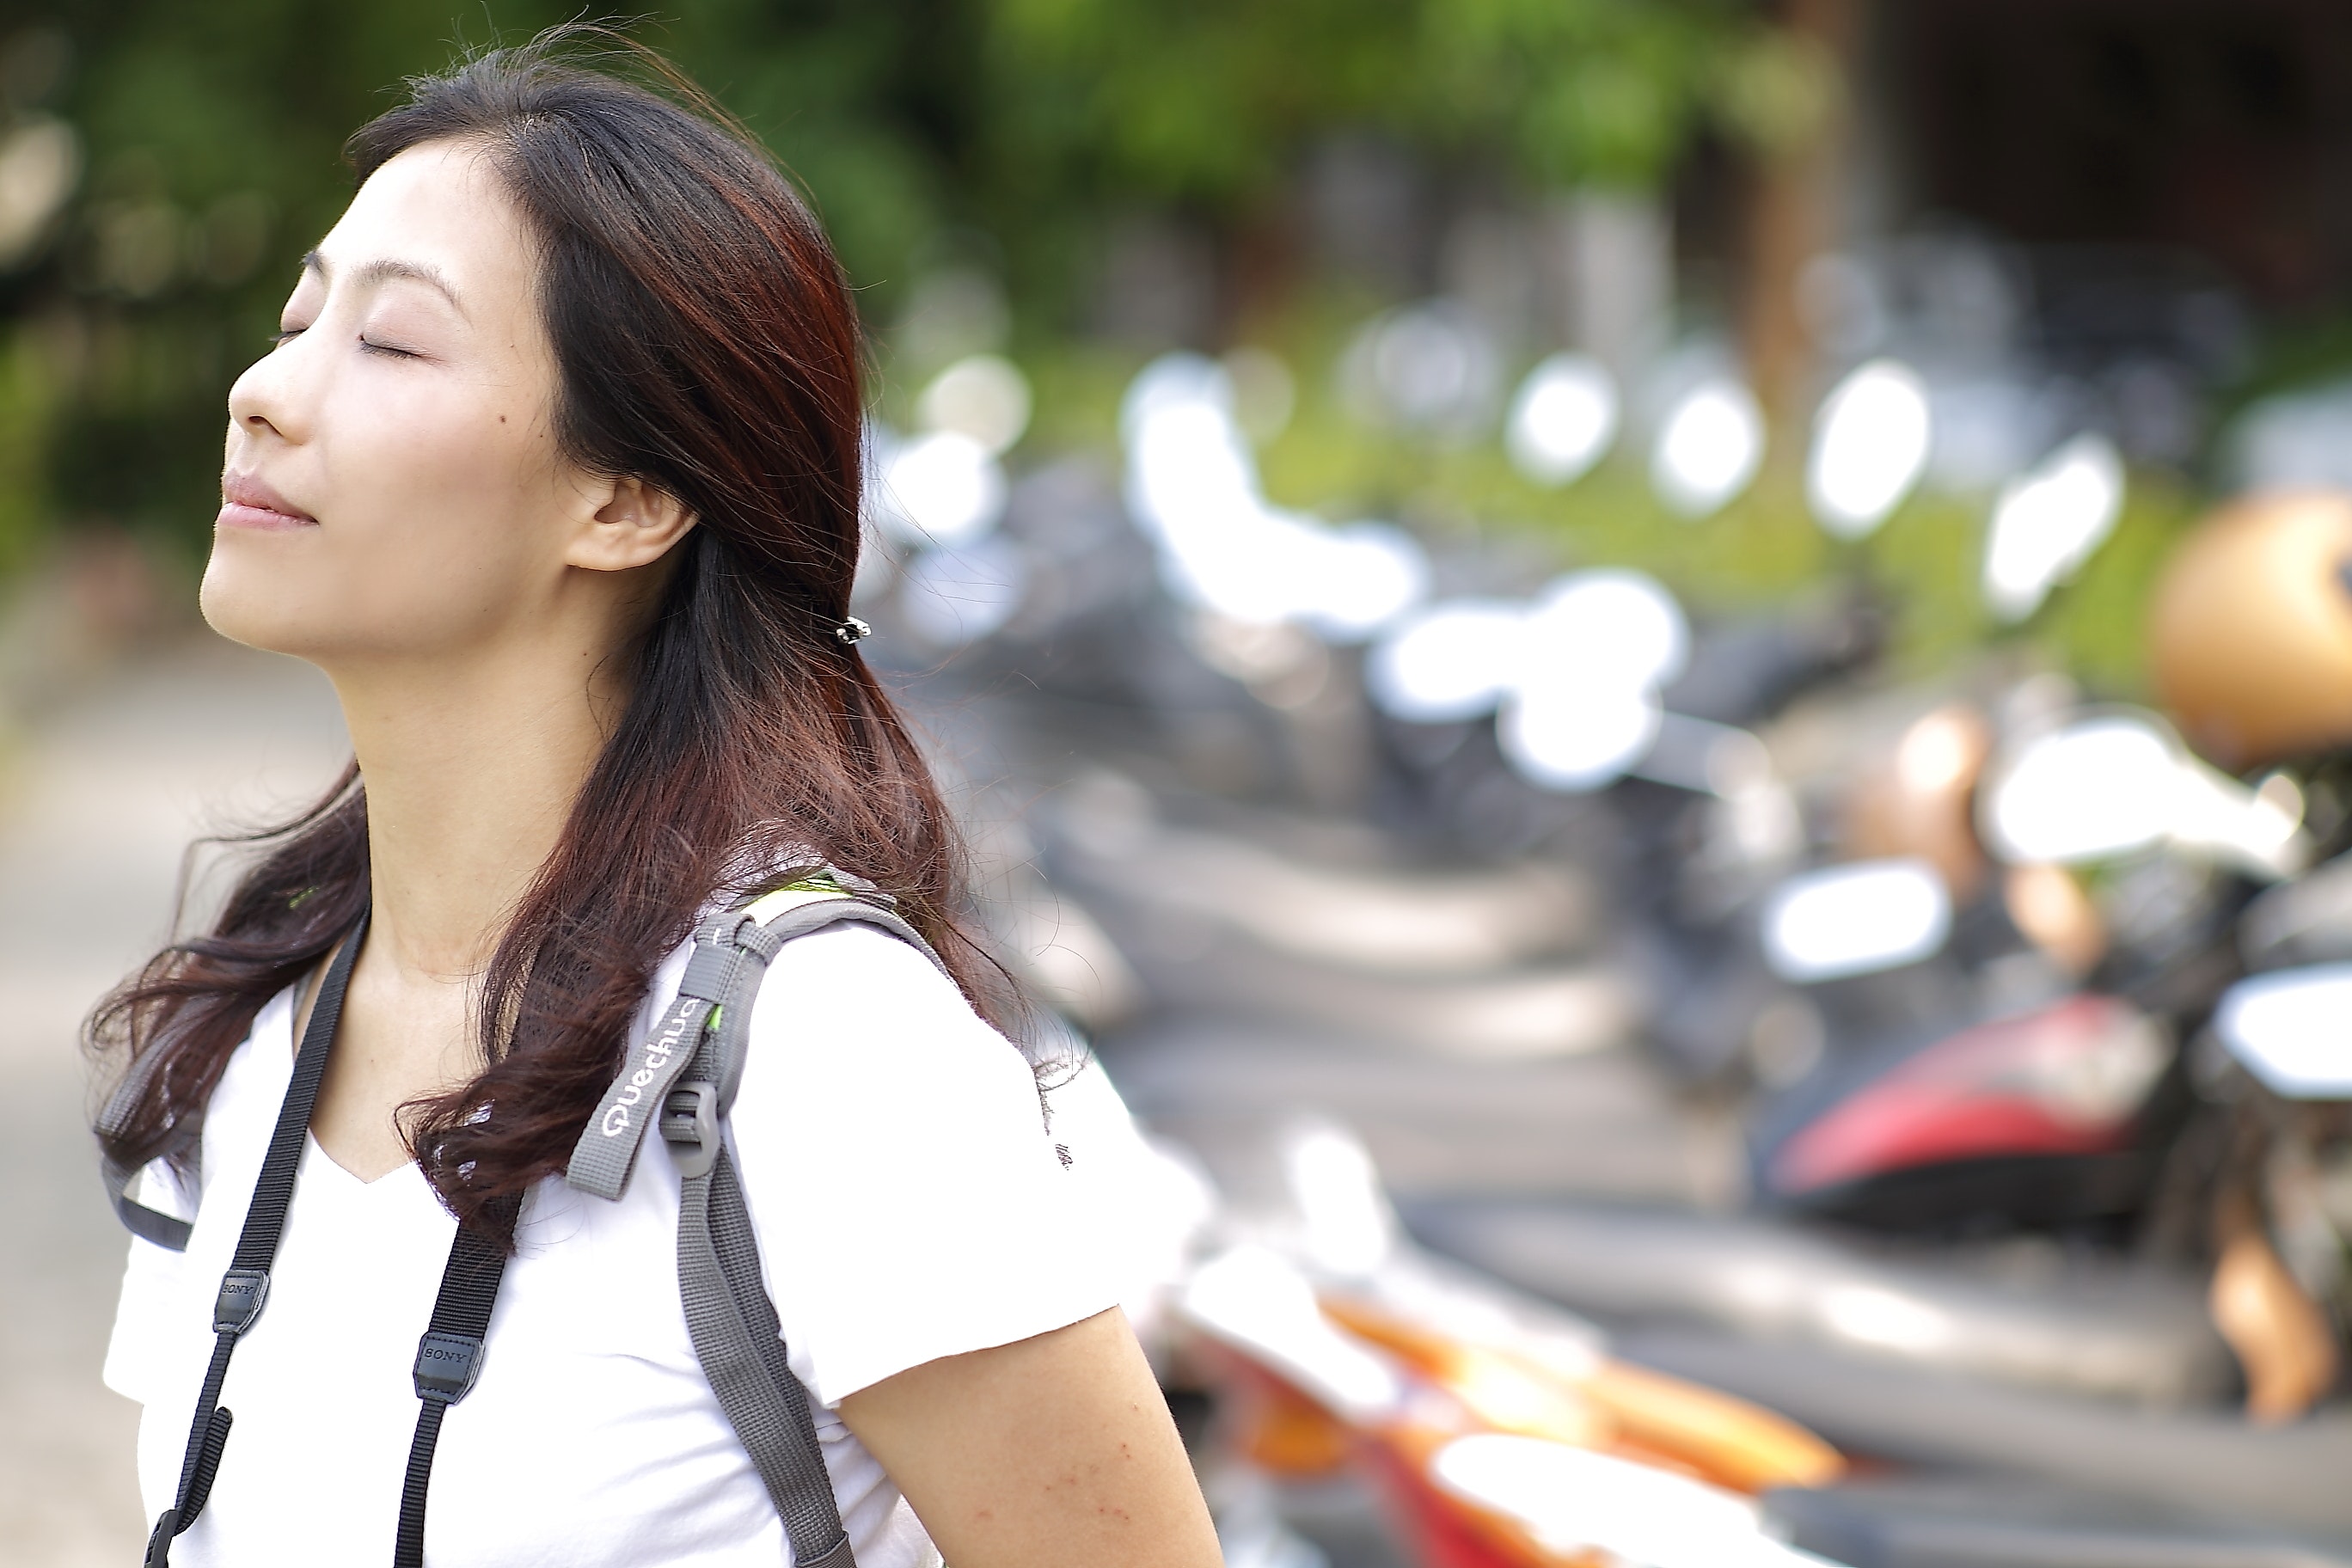
hair, beauty, hairstyle, street fashion, lip, brown hair, long hair, photography, sunlight, smile, black hair, leisure, happy, tourism